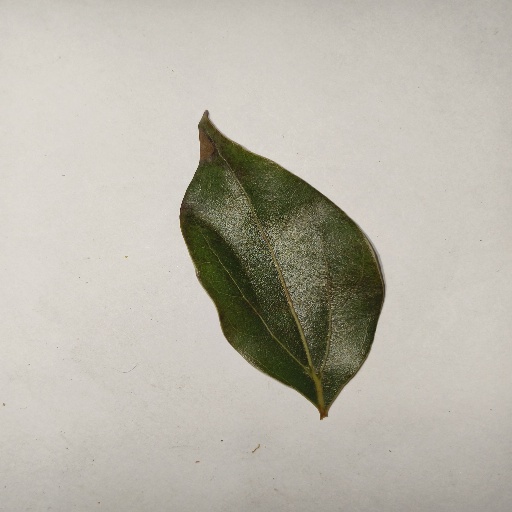
Species: Camphor
Leaf condition: Healthy Leaf